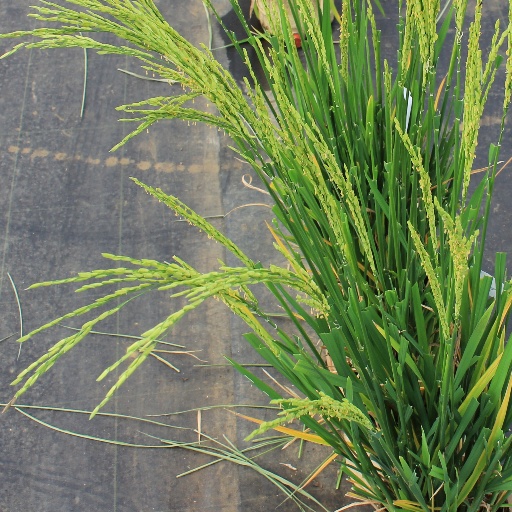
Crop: rice